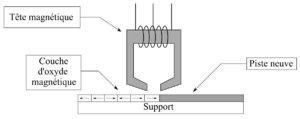
Formatage d'une disquette
Une disquette est un support de stockage de données informatiques amovible. La disquette est aussi appelée disque souple en raison de la souplesse des premières générations et par opposition au disque dur.